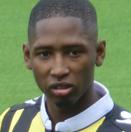
Age: 24